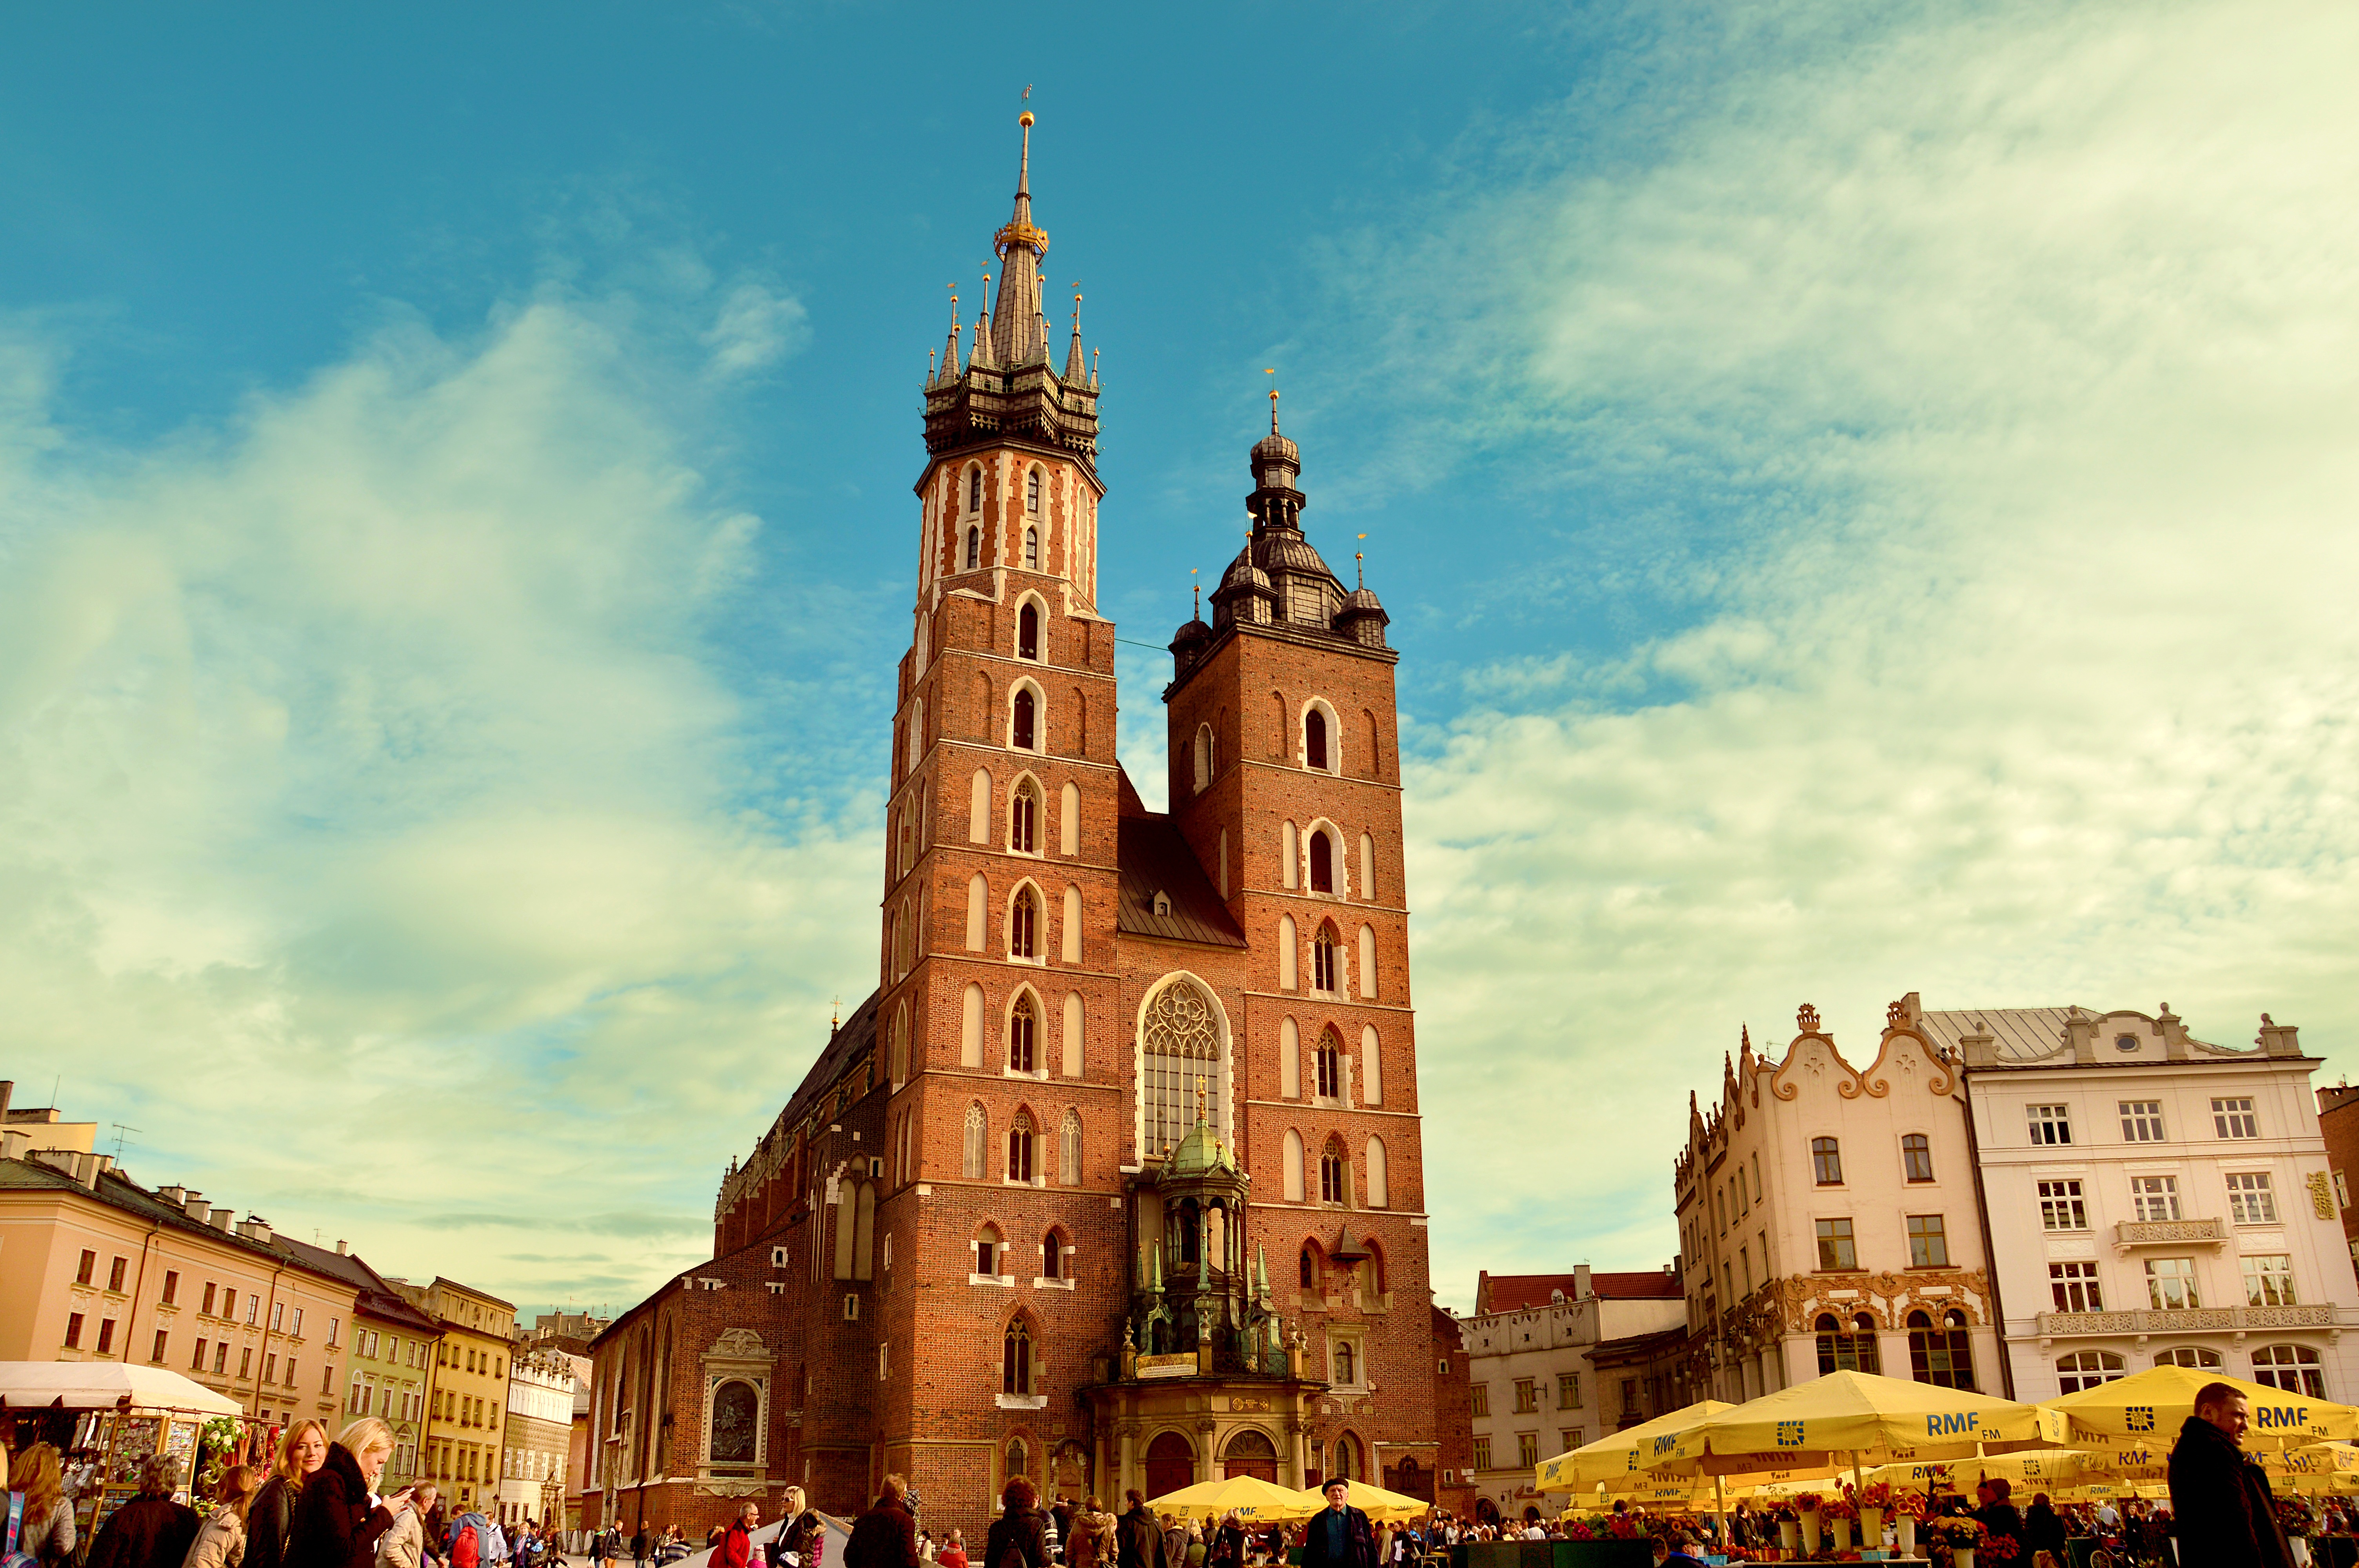
city, cityscape, evening, tower, square, landmark, church, cathedral, tourism, place of worship, buildings, spire, poland, basilica, cracow, ancient history, human settlement